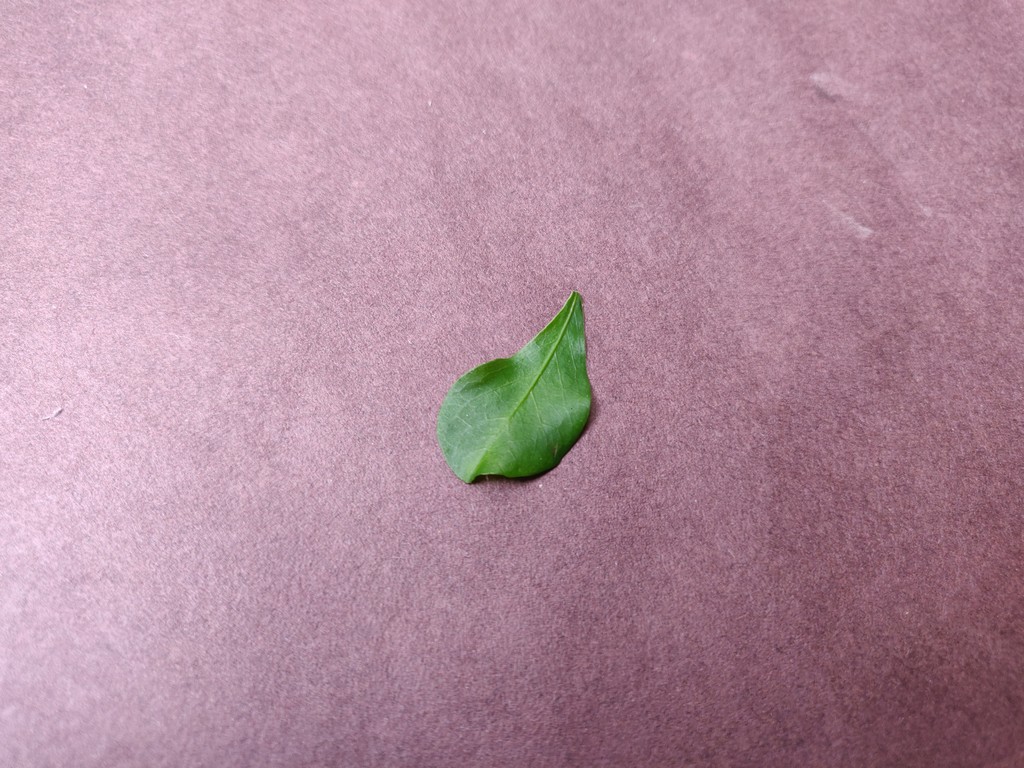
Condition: Healthy
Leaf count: single
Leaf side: front